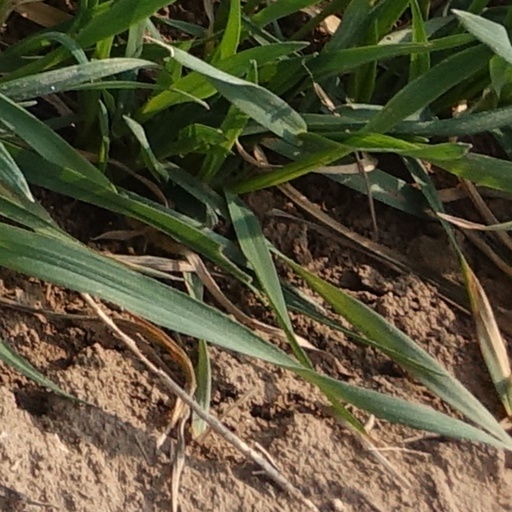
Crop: wheat